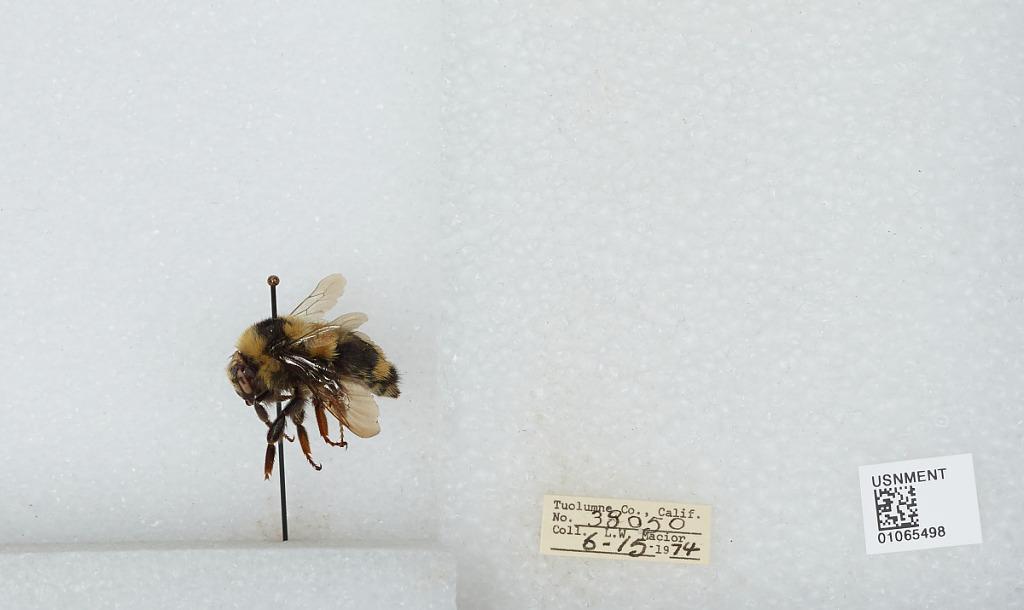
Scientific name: Bombus bifarius nearcticus
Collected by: L. Macior
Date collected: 1974-6-15
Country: United States
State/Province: California
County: Tuolumne
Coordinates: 38.02, -119.94